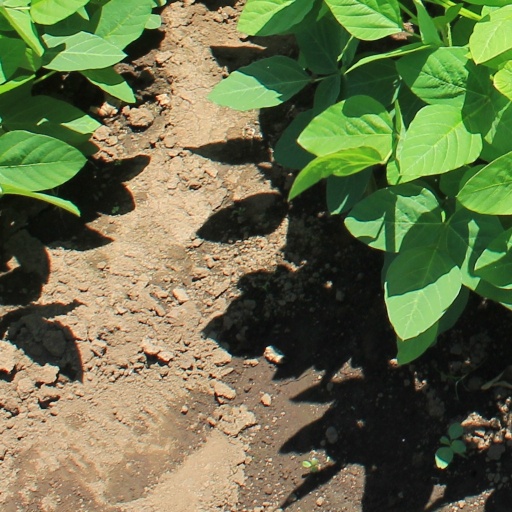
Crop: soybean